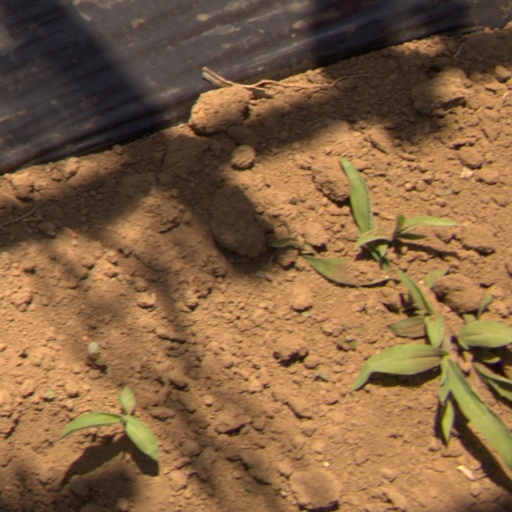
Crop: Jerusalem artichoke